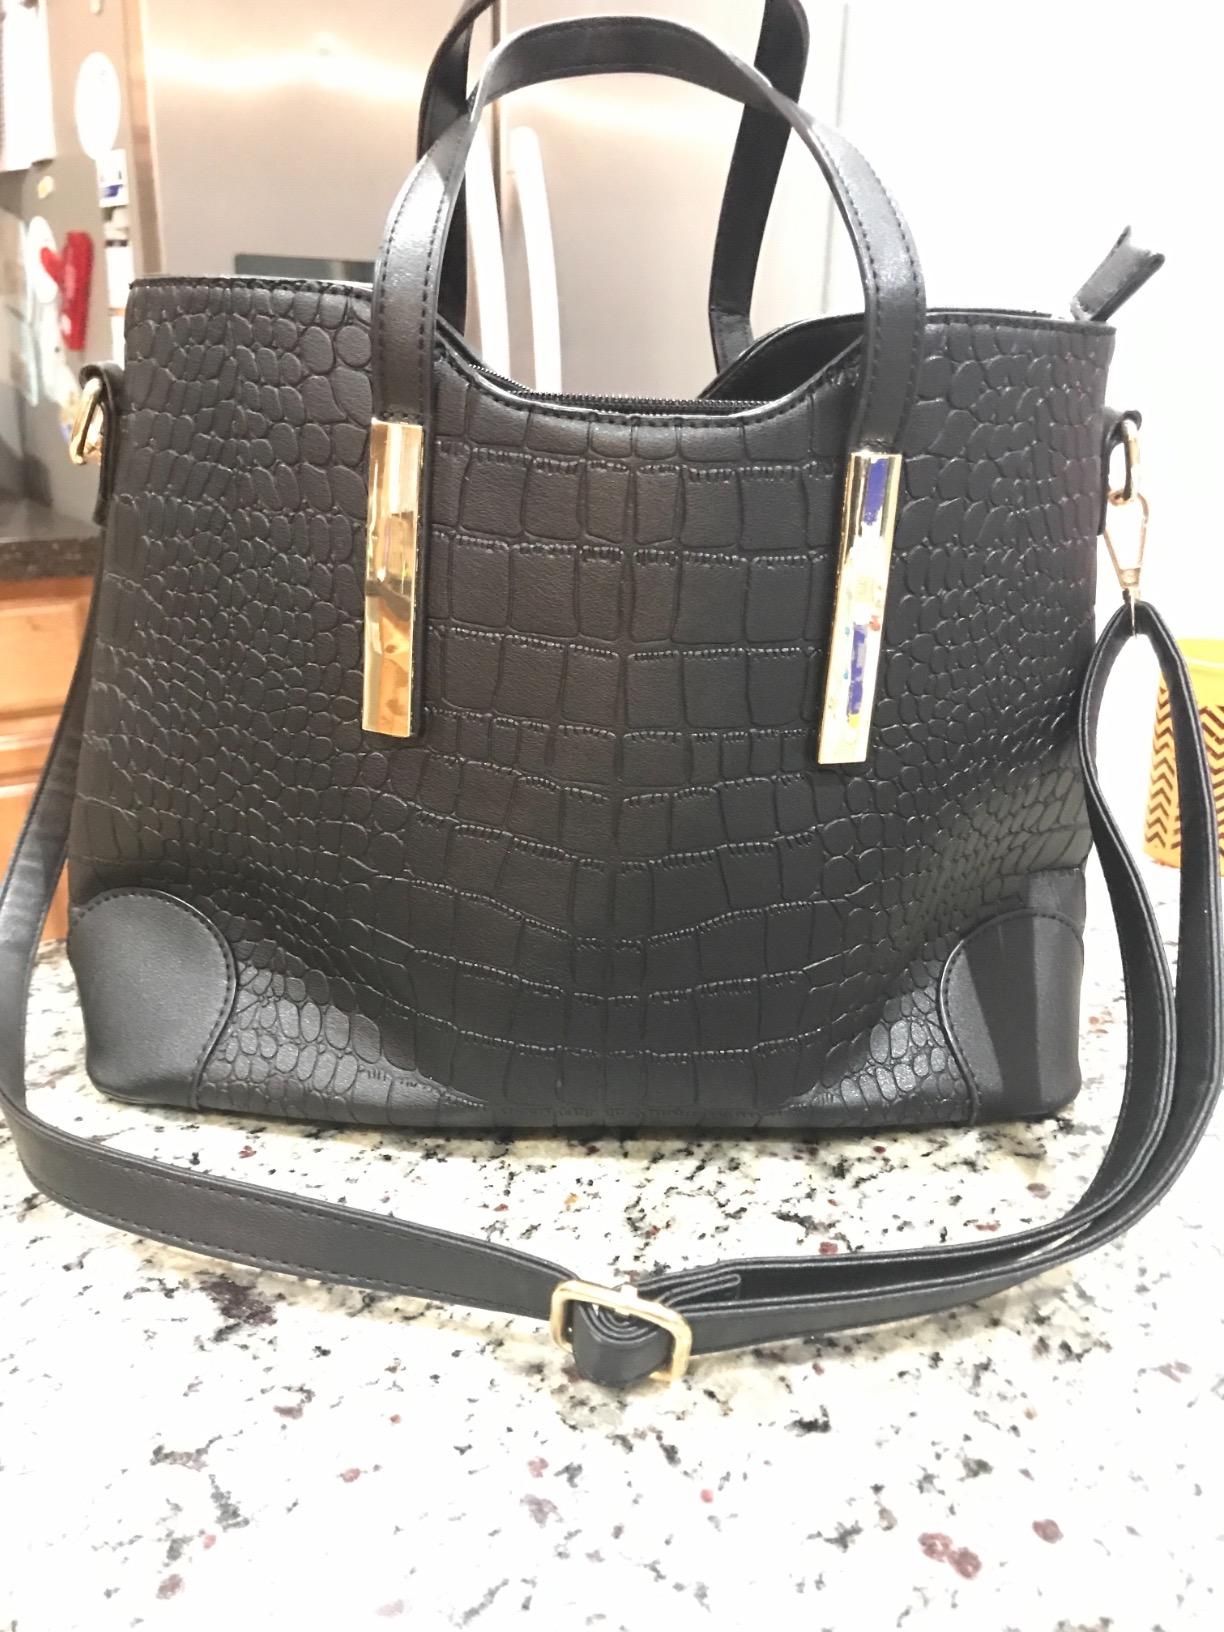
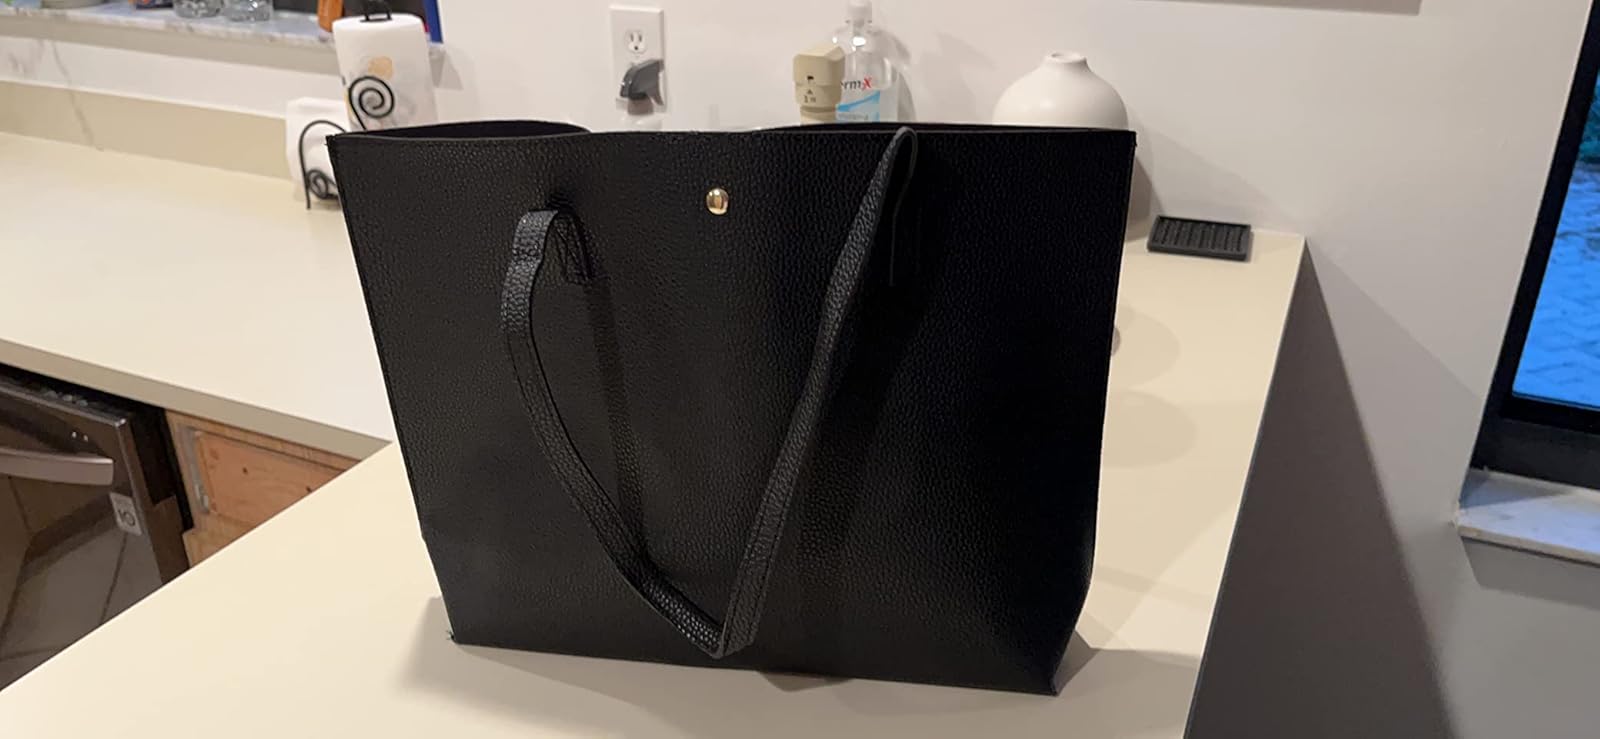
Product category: accessories_handbag
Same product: no